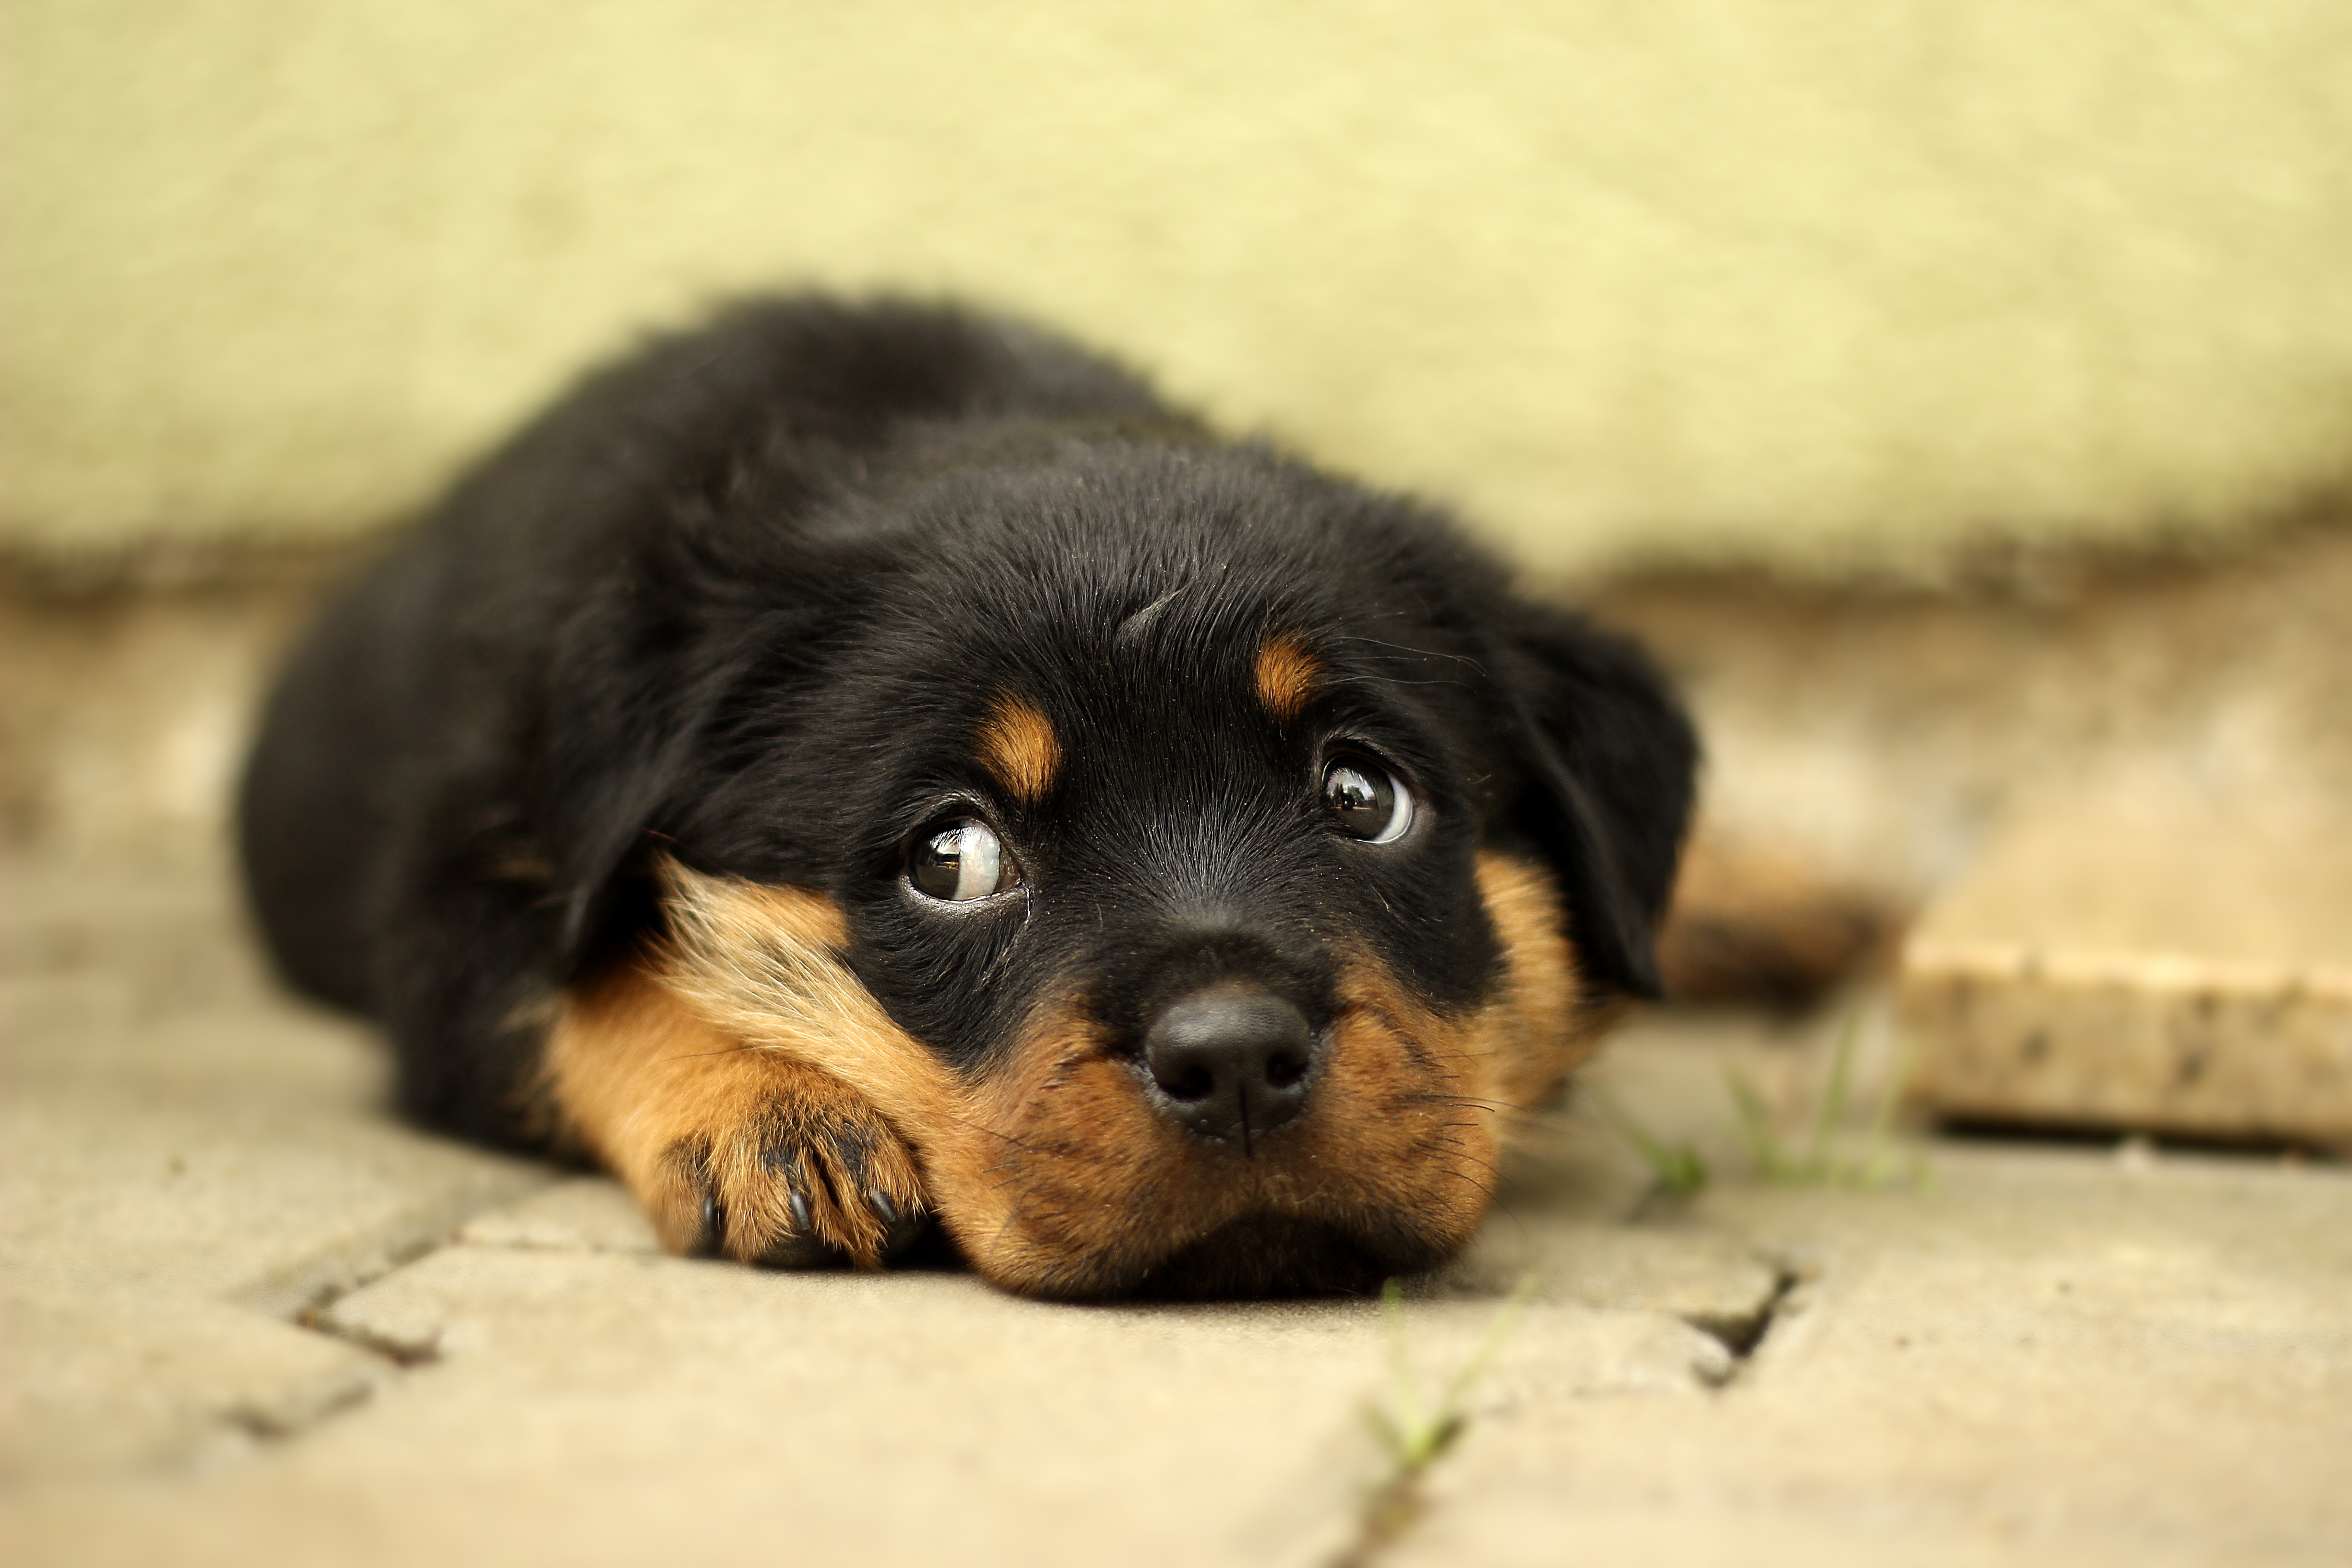
nature, white, home, puppy, dog, animal, cute, pet, portrait, young, small, studio, brown, mammal, black, thoroughbred, dogs, one, background, happy, safety, vertebrate, beautiful, dog breed, meringue, puppies, rottweiler, family tree, a little, k 9, dog like mammal, carnivoran